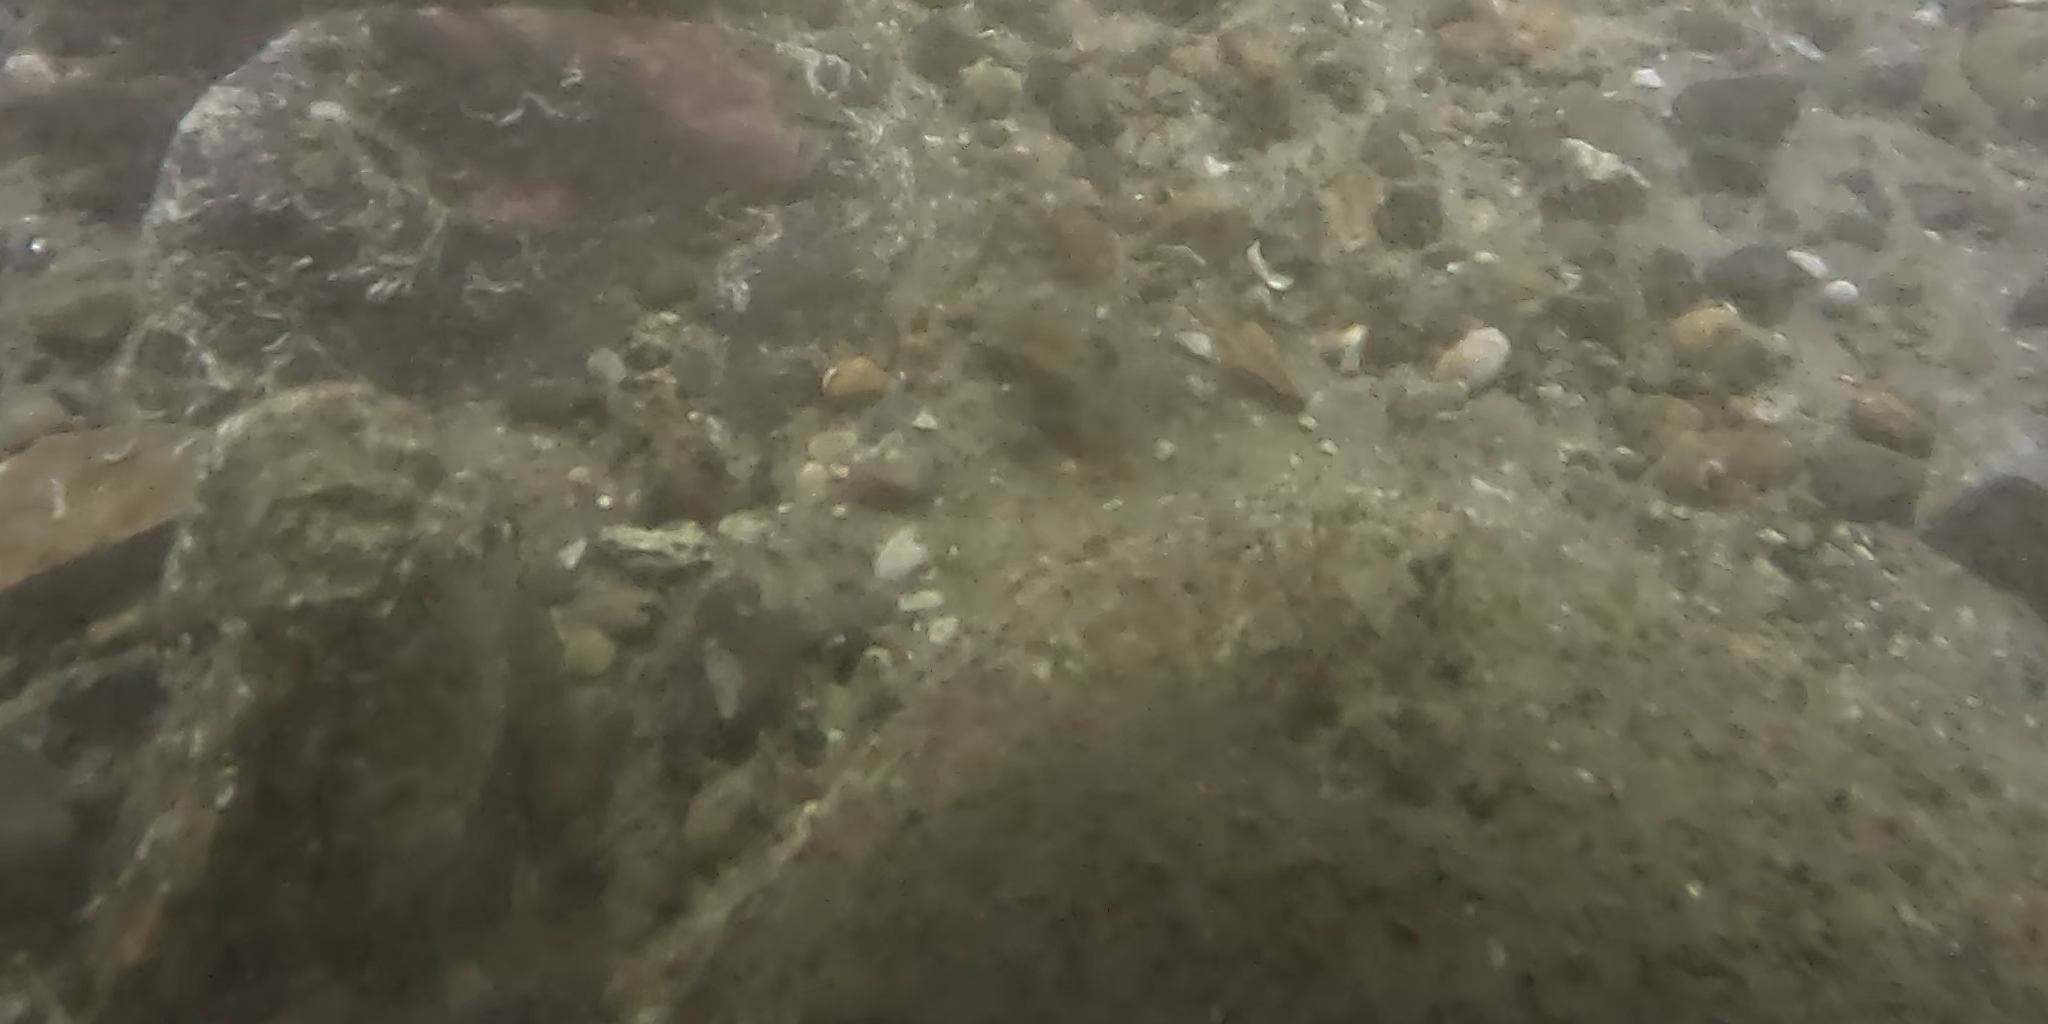
Seabed habitat: stone